Booster dose

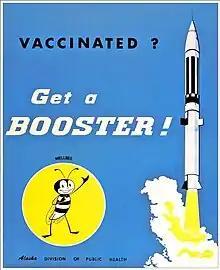
1964 American "Wellbee" poster promoting booster vaccines

A booster dose is an extra administration of a vaccine after an earlier (primer) dose. After initial immunization, a booster provides a re-exposure to the immunizing antigen. It is intended to increase immunity against that antigen back to protective levels after memory against that antigen has declined through time. For example, tetanus shot boosters are often recommended every 10 years, by which point memory cells specific against tetanus lose their function or undergo apoptosis.